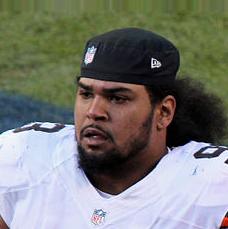
Age: 22